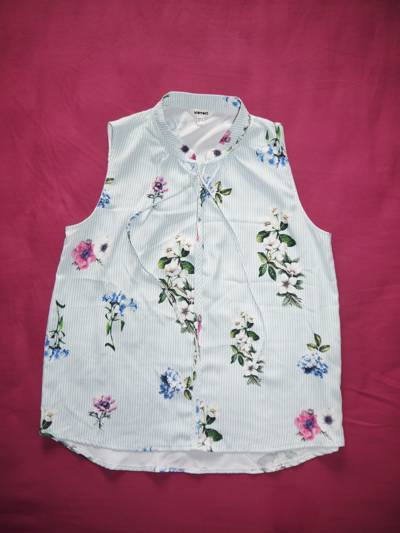
Waste category: clothes